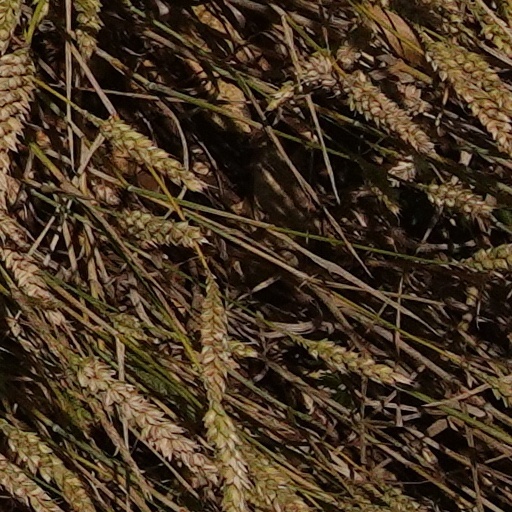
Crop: wheat